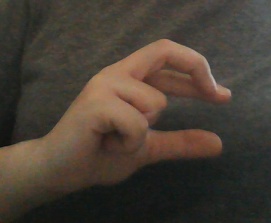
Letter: thal